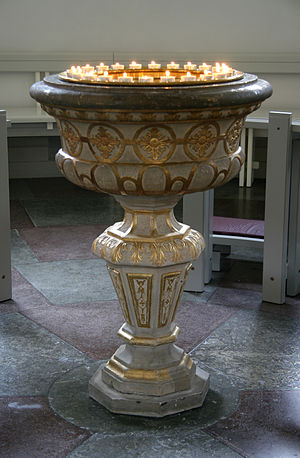
Helligåndskirken (København) / Interiør / Døbefonte
Gerckens døbefont
Helligåndskirken er en kirke midt i København, ved Amagertorv, som er en del af Strøget. Kirkens adresse er Niels Hemmingsens Gade, opkaldt efter en navnkundig teolog, som var præst ved kirken 1547-53. I forbindelse med kirken ligger Helligåndshuset og Helligaandskirkens Børnehave.